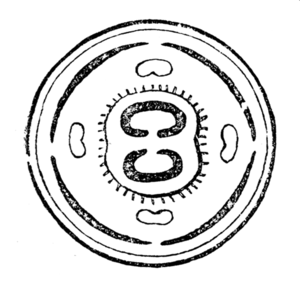
Les Rubiacées sont une famille de plantes à fleur, qui comprend plus de 10 000 espèces réparties en 600 genres. Ce sont des arbres, des buissons, des lianes ou des plantes herbacées largement répandus dans les régions froides, tempérées, sub-tropicales ou tropicales.